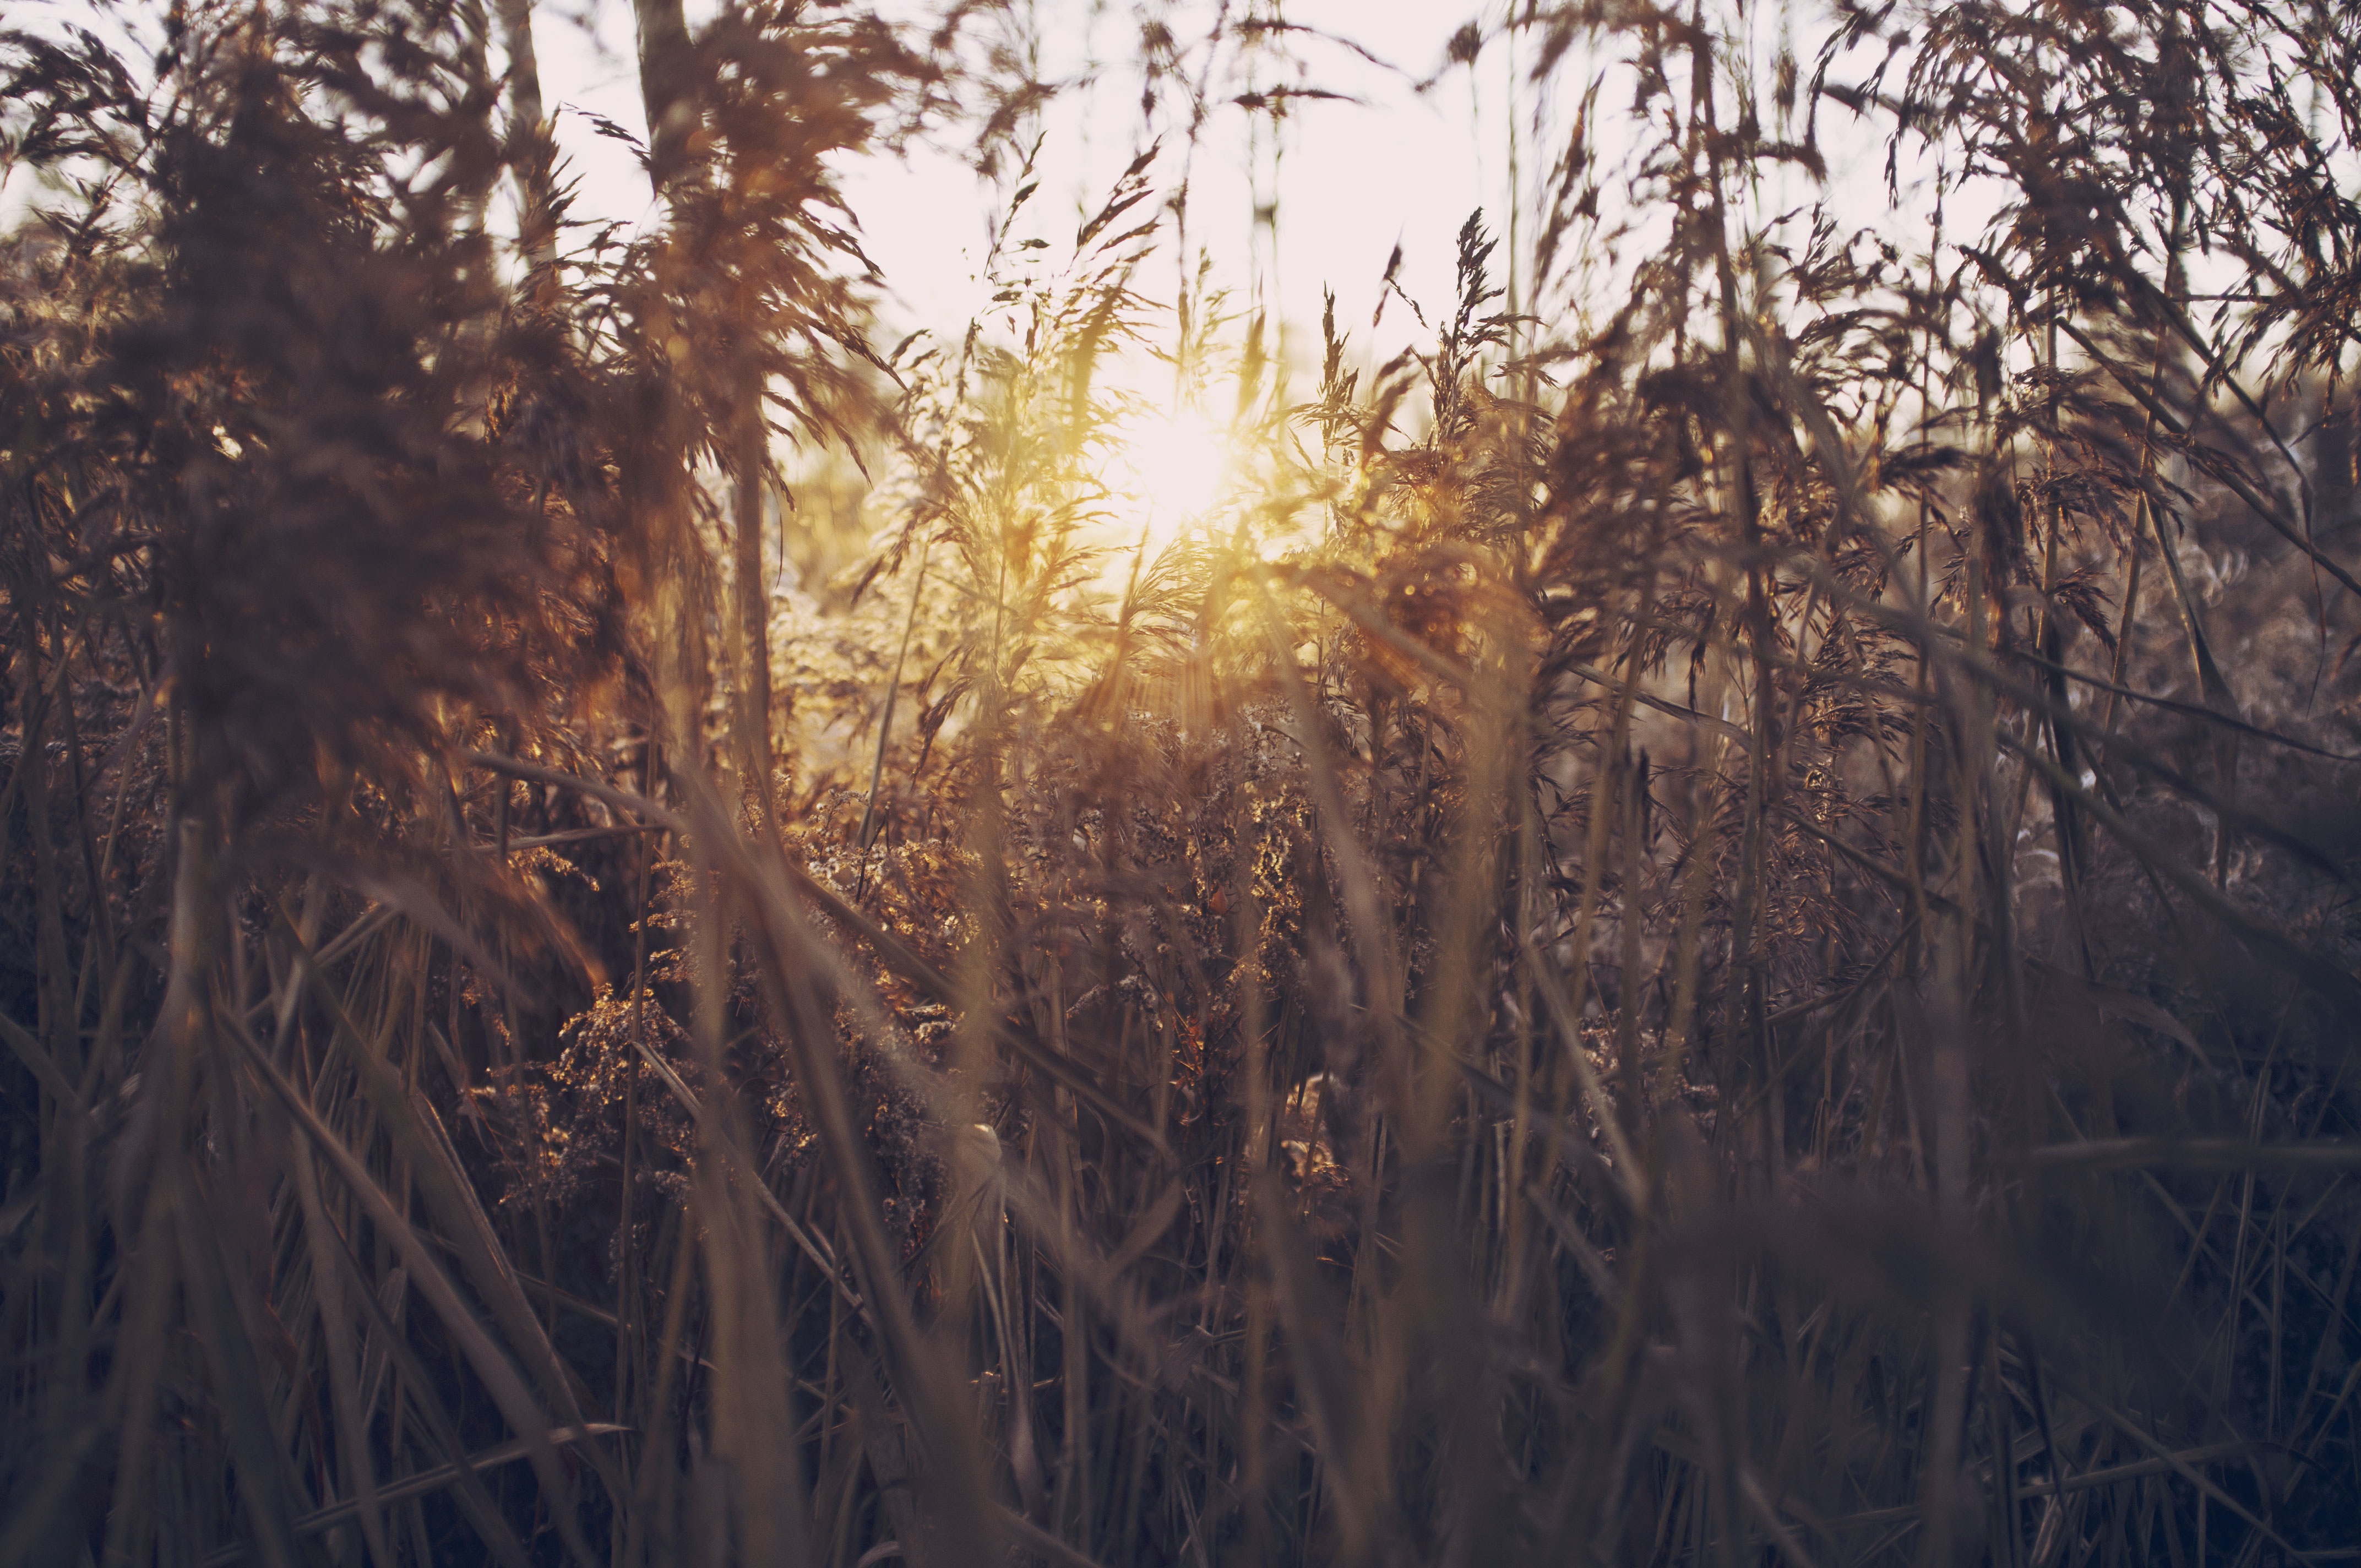
tree, nature, forest, grass, branch, light, plant, sun, sunset, field, sunlight, morning, leaf, reed, evening, reflection, autumn, season, habitat, natural environment, atmospheric phenomenon, grass family, woody plant